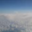
Label: cloud